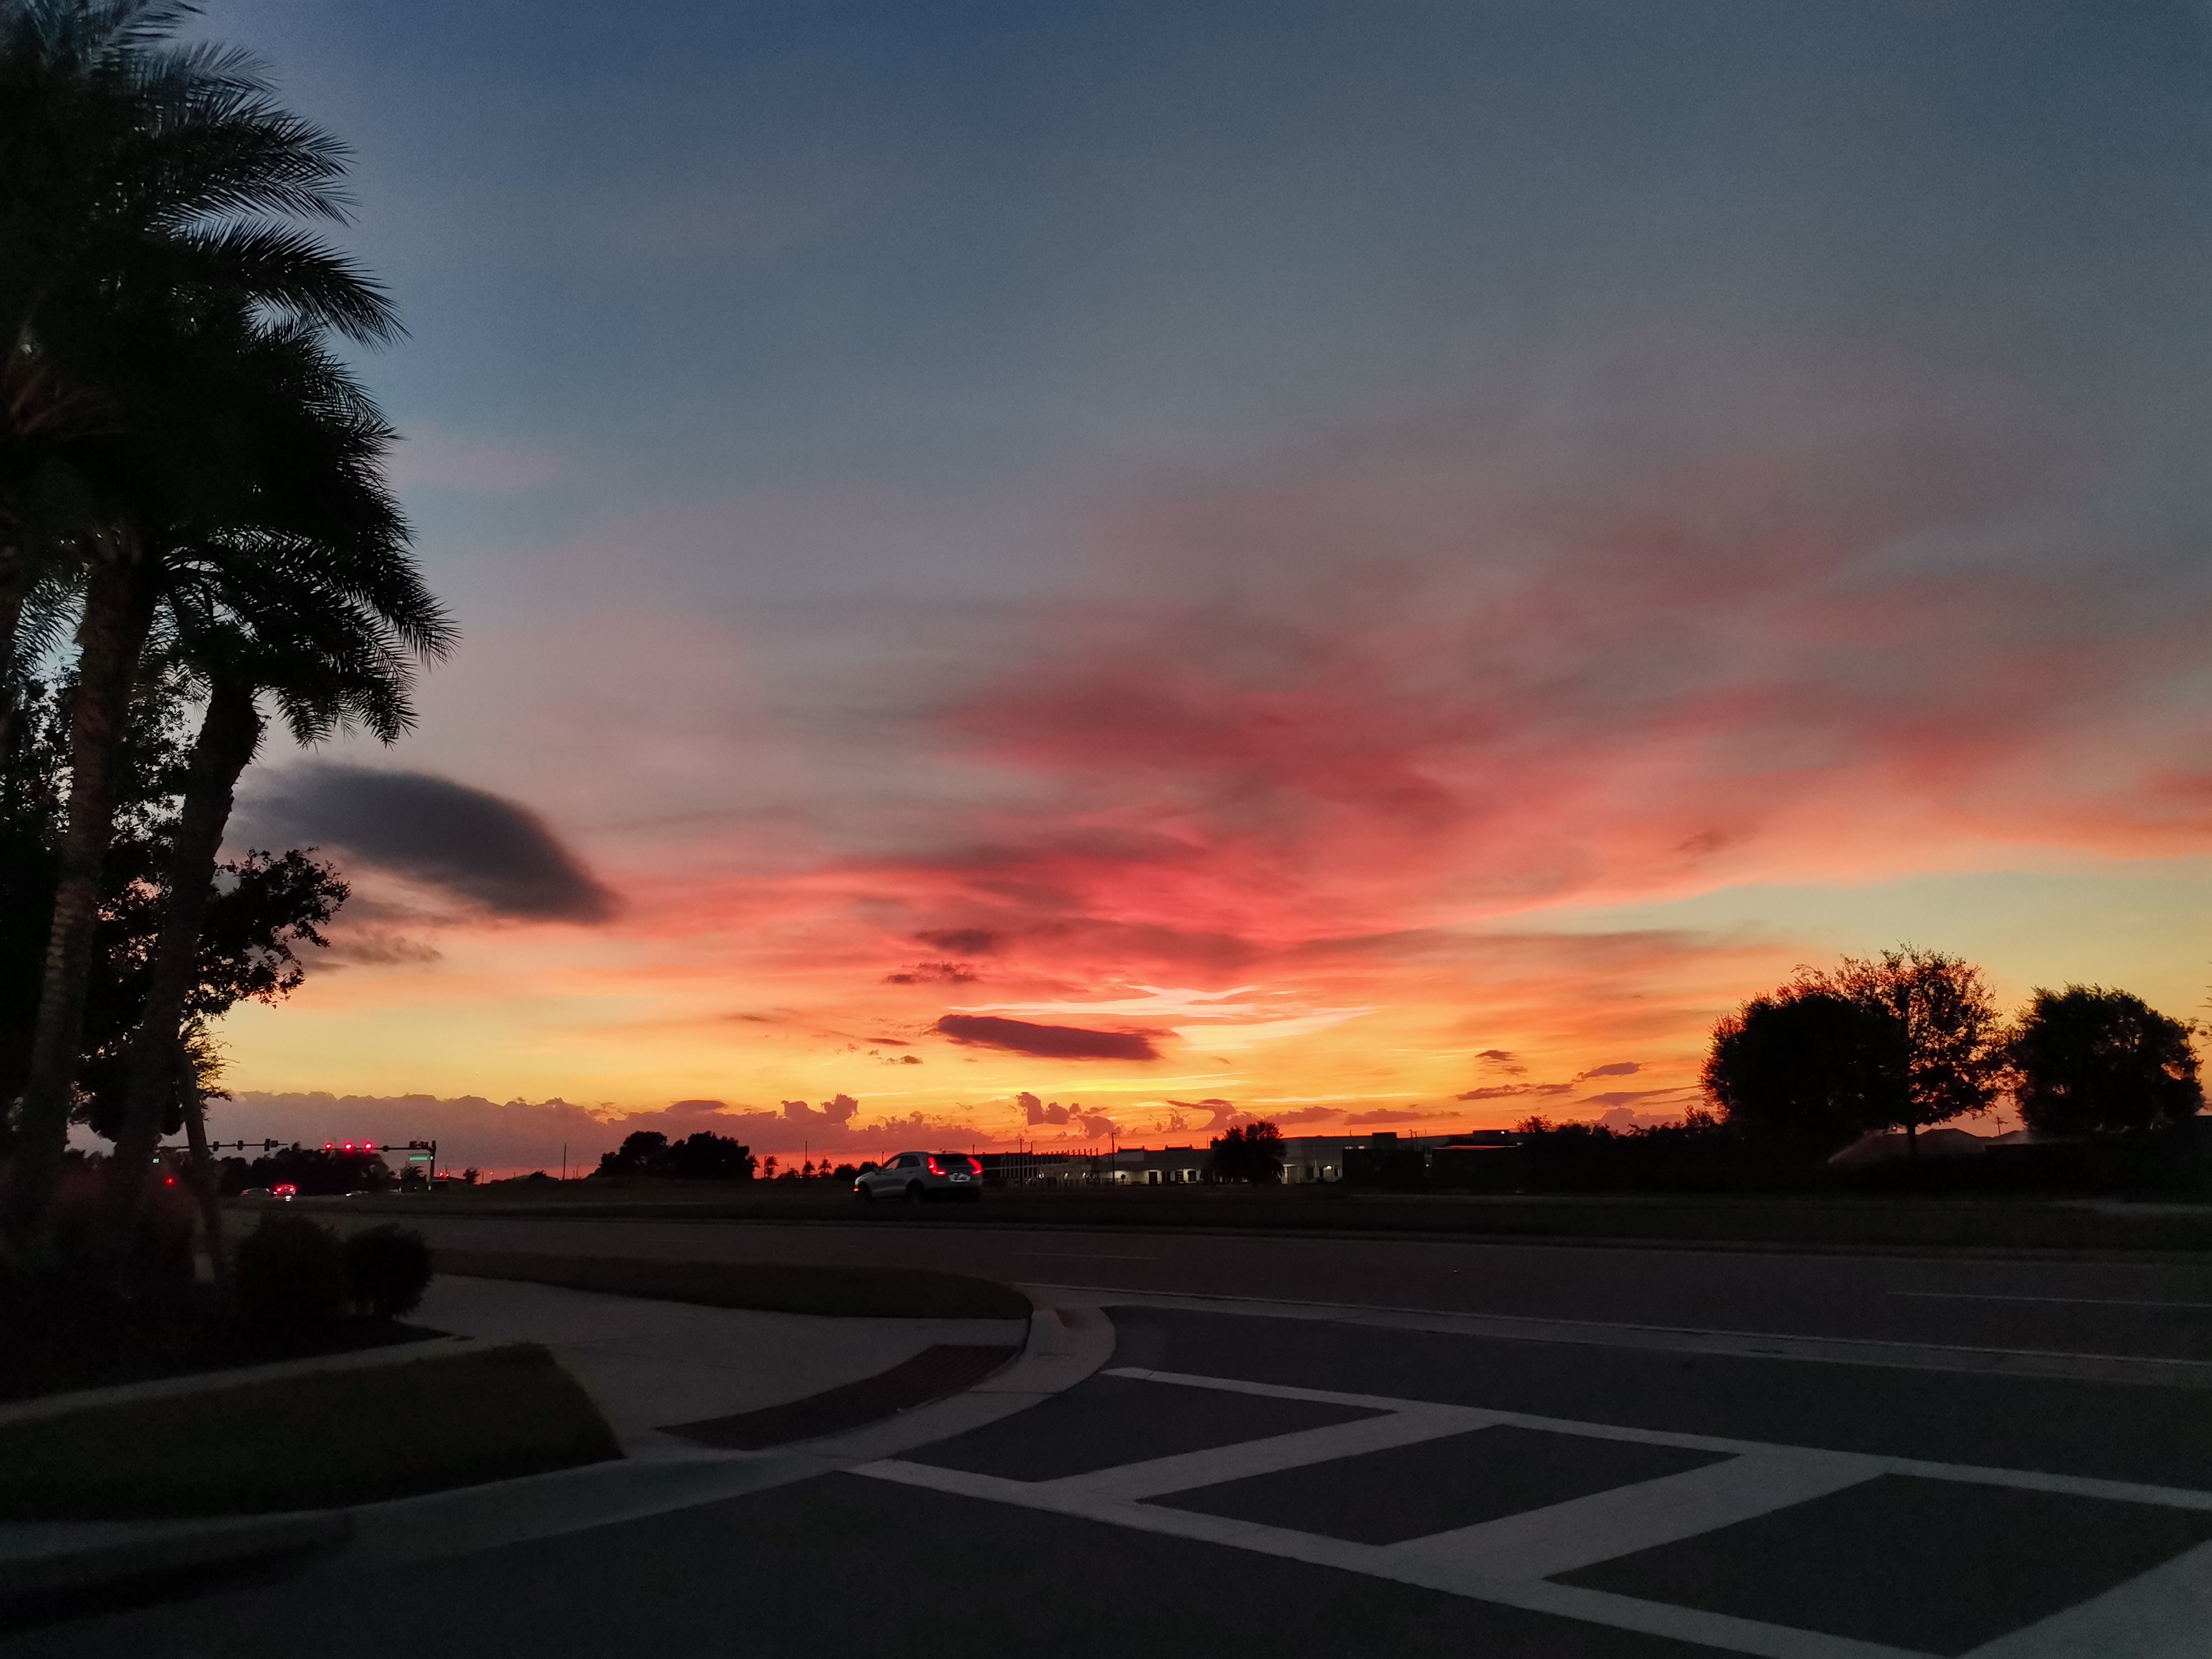
sunset, cloud, sky, plant, atmosphere, daytime, afterglow, tree, dusk, asphalt, road surface, red sky at morning, sunrise, horizon, landscape, natural landscape, cumulus, Tints and shades, road, arecales, city, palm tree, dawn, meteorological phenomenon, event, evening, street, ocean, heat, darkness, night, magenta, tropics, sun, highway, shadow, lane, winter, freeway, silhouette